Italian hip-hop

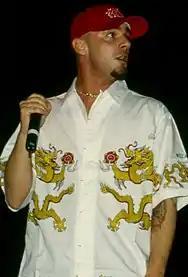
J-Ax, ex member of the Articolo 31 performing at a concert

In 1991, the posse cut movement produced its first underground rap in the Italian language, with tracks such as "Stop al panico" by Isola Posse All Star, a track against murders and violence in the streets.